OutServe-SLDN

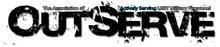
Former OutServe logo prior to 2012 design change.

Allyson Robinson was the first executive director of OutServe-SLDN, following the merger of those two organizations. She was the first transgender person to ever lead a national LGBT rights organization that does not have an explicit transgender focus.